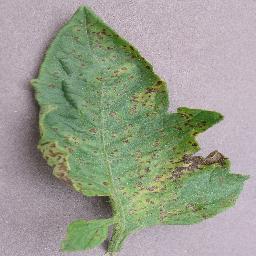
Label: Tomato___Septoria_leaf_spot